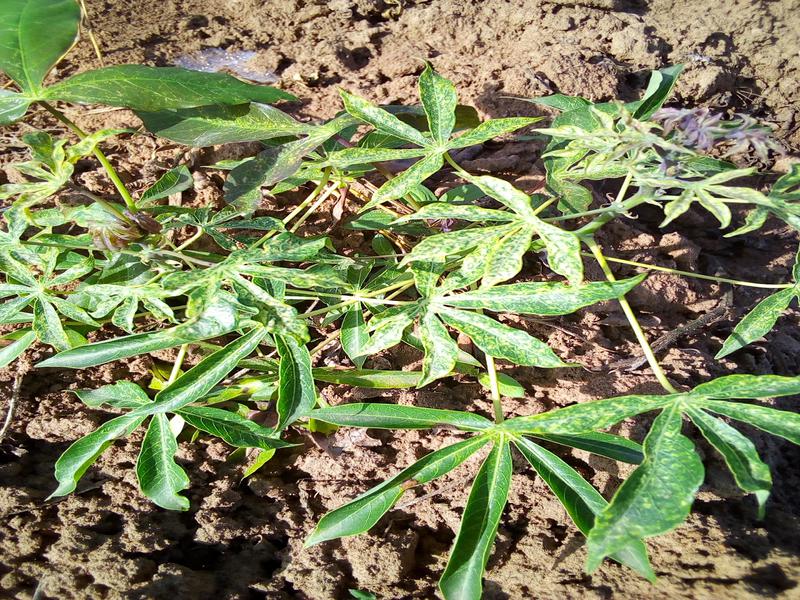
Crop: cassava
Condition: green_mottle